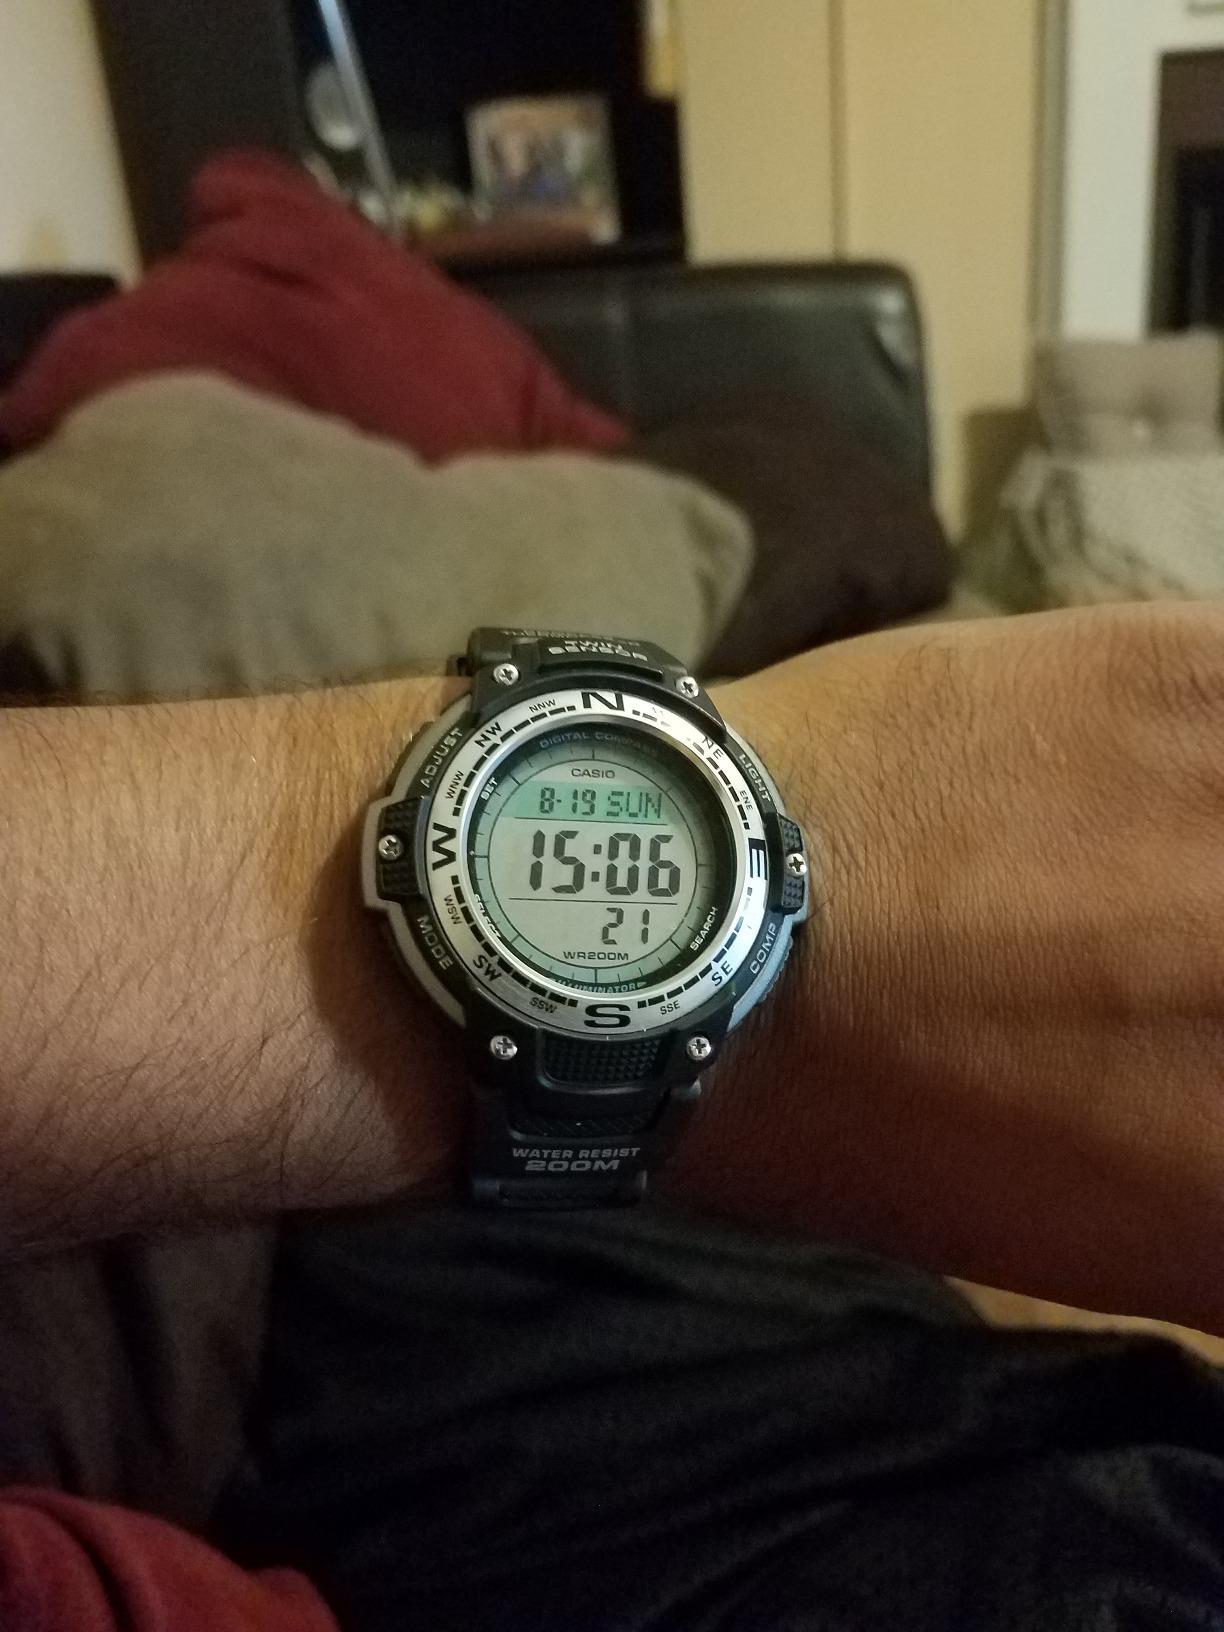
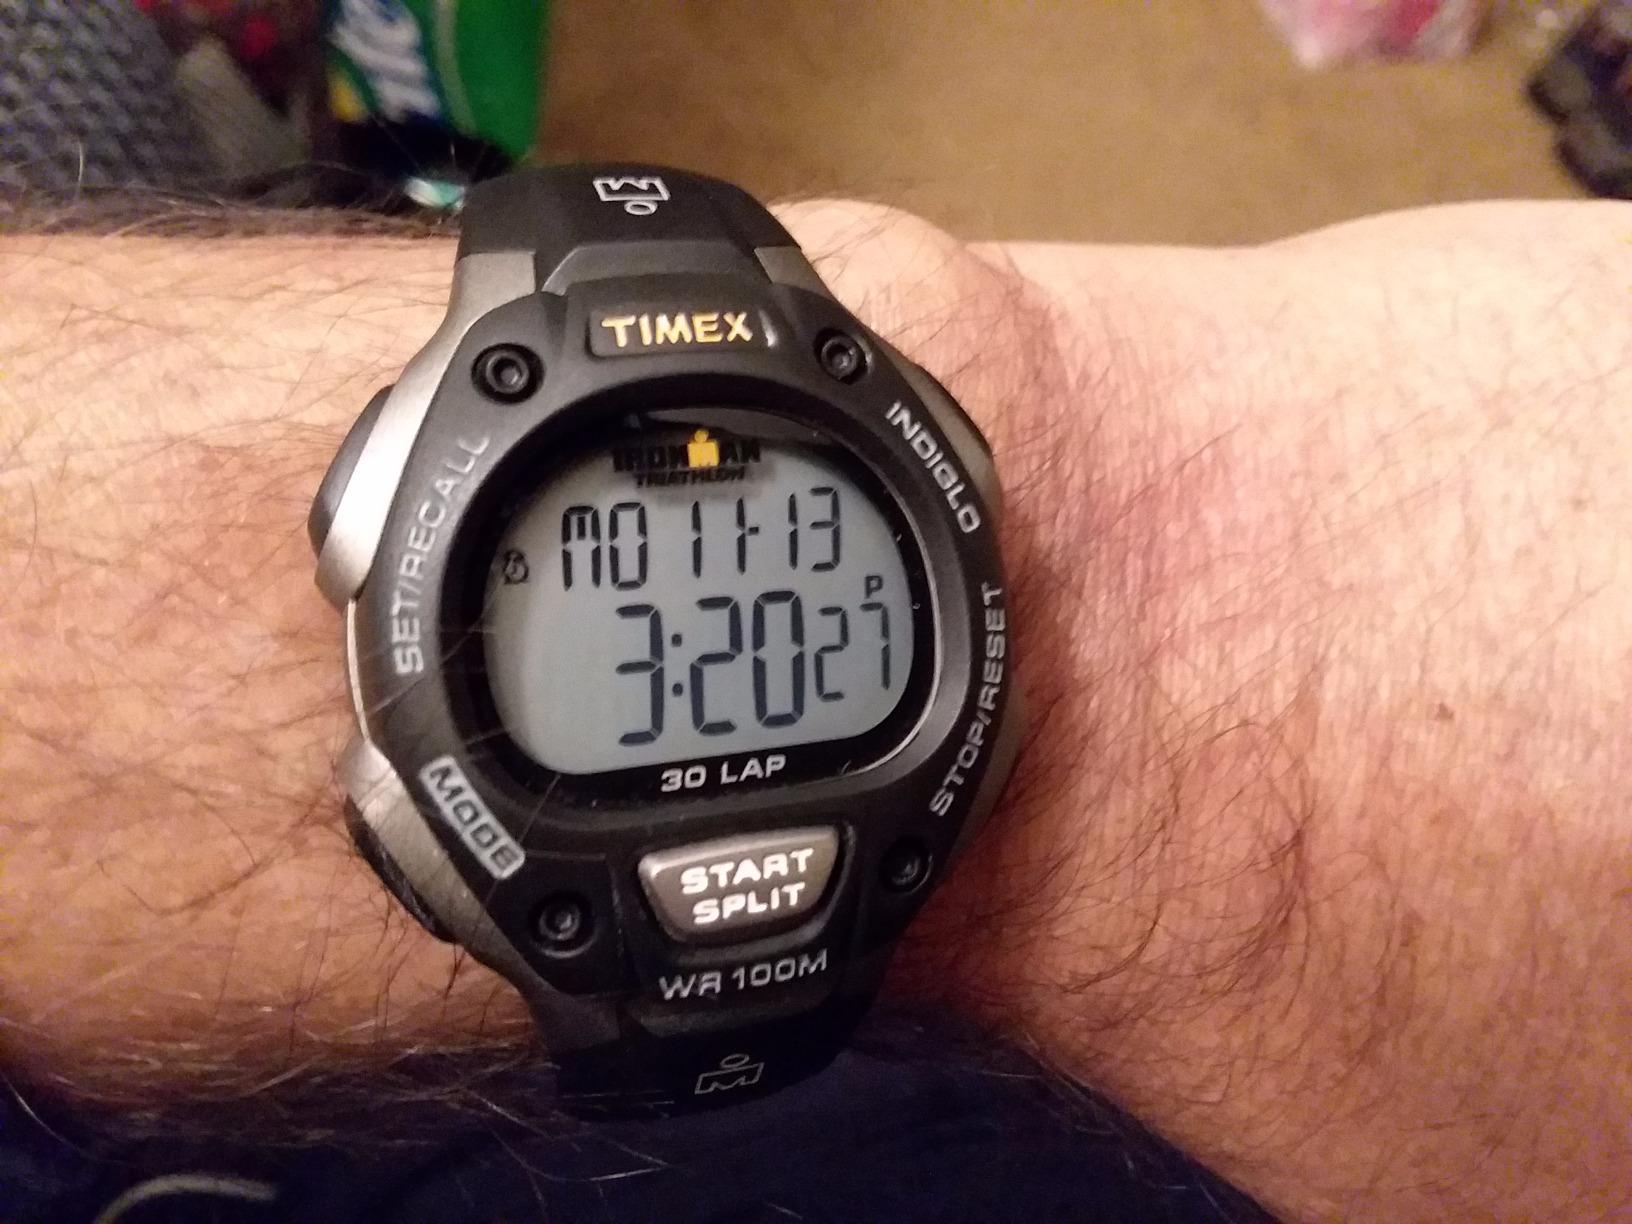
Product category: accessories_watch
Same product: no